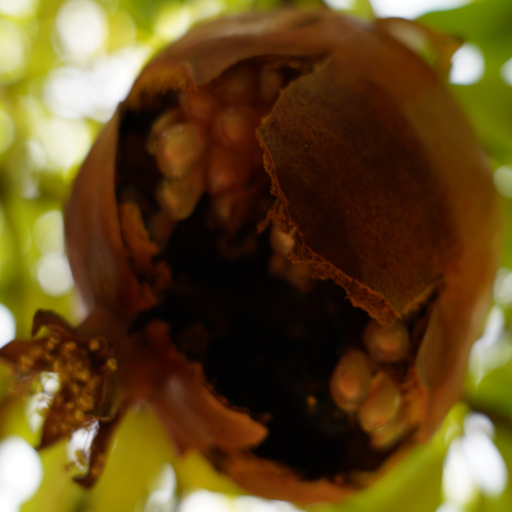
Label: Ectomyelois ceratoniae